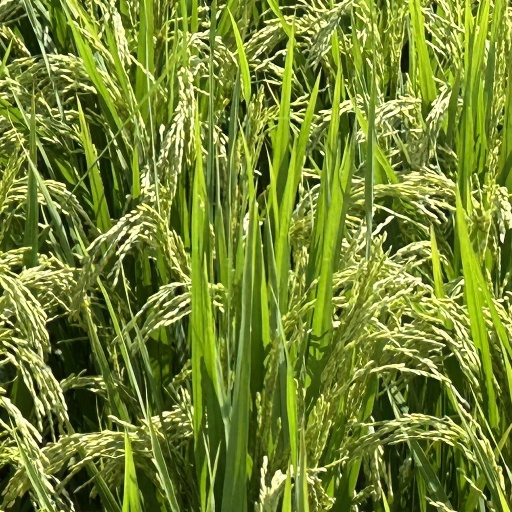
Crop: rice